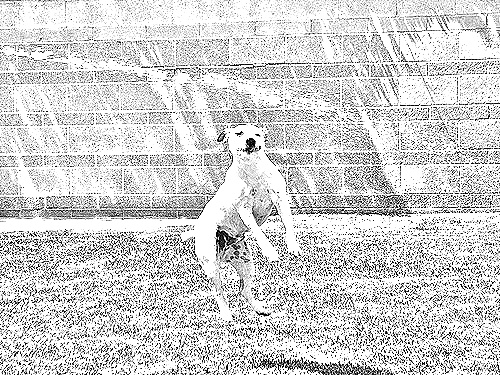
Portrait style: Sketch Portrait